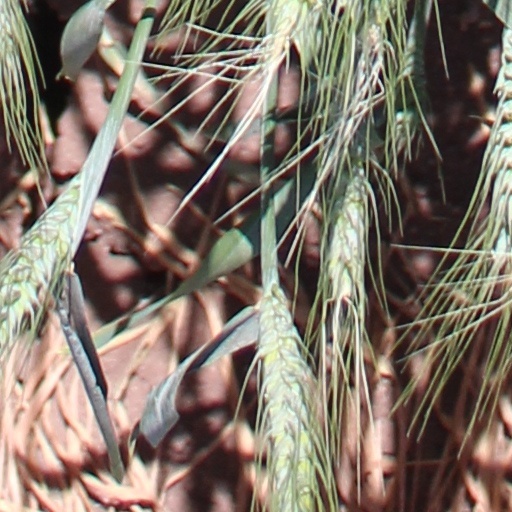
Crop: wheat